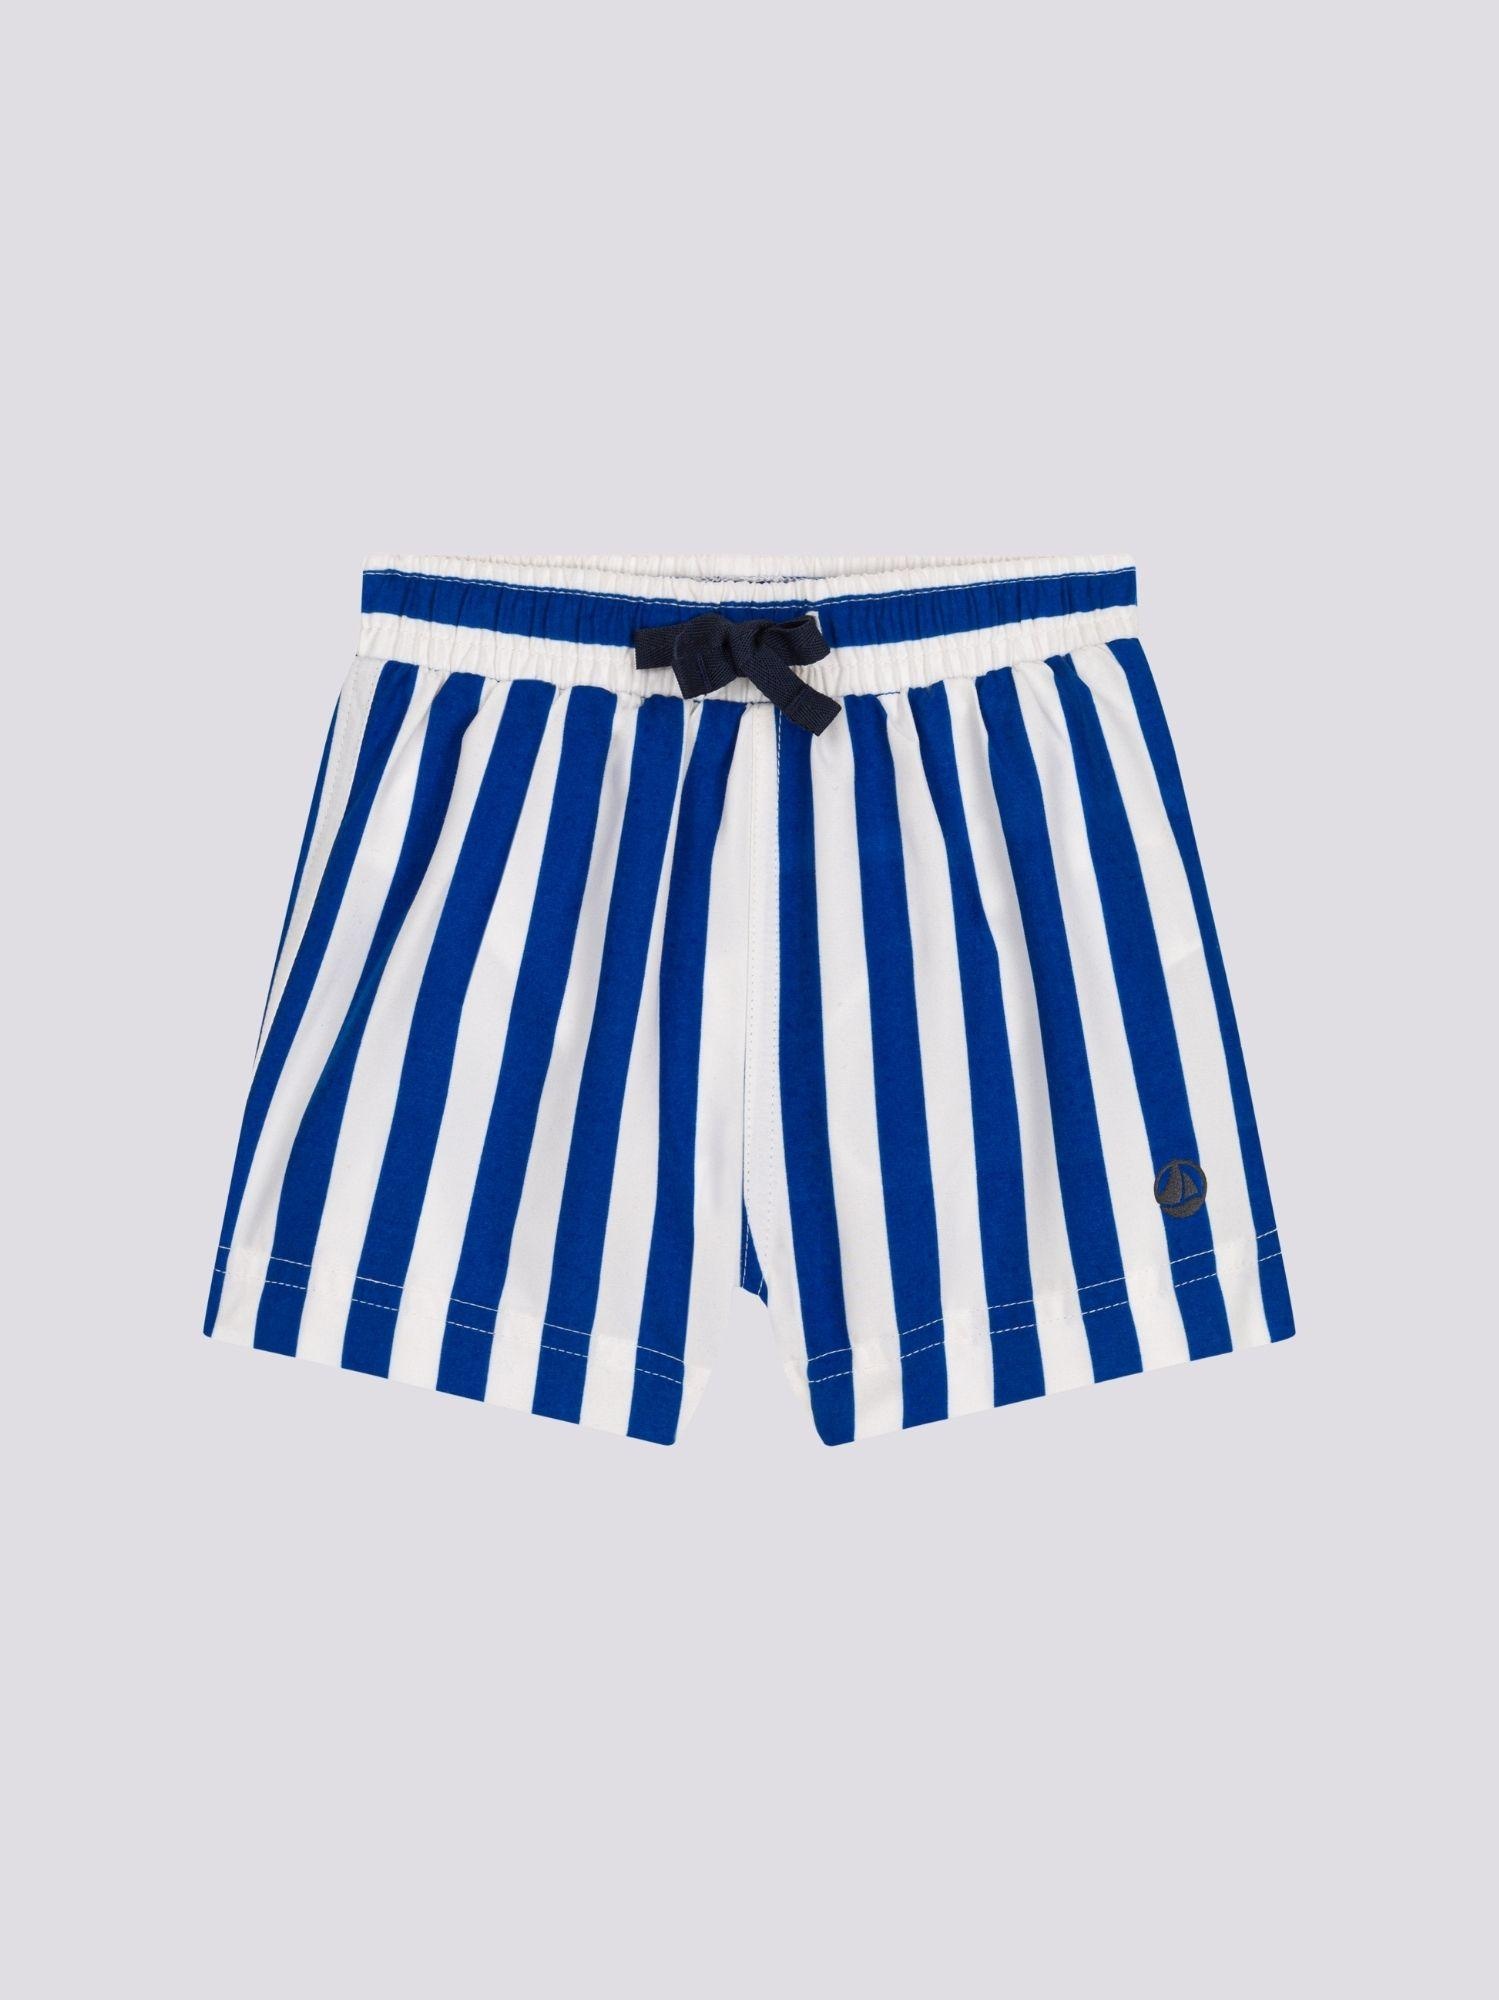
SHORTS DA BAGNO A RIGHE BLU BEBÈ
Shorts in materiale riciclato per bebè con righe verticali grafiche, perfette per l'estate. Vita elasticizzata, molto facile da infilare per i bagnetti del bebè. Un affare di famiglia: queste righe sono disponibili anche in versione bambino! Composizione: 100%Poliestere Designer: Petit Bateau
Brand: Petit Bateau
Category: Apparel & Accessories > Clothing > Baby & Toddler Clothing > Baby & Toddler Swimwear > Swim Boxers